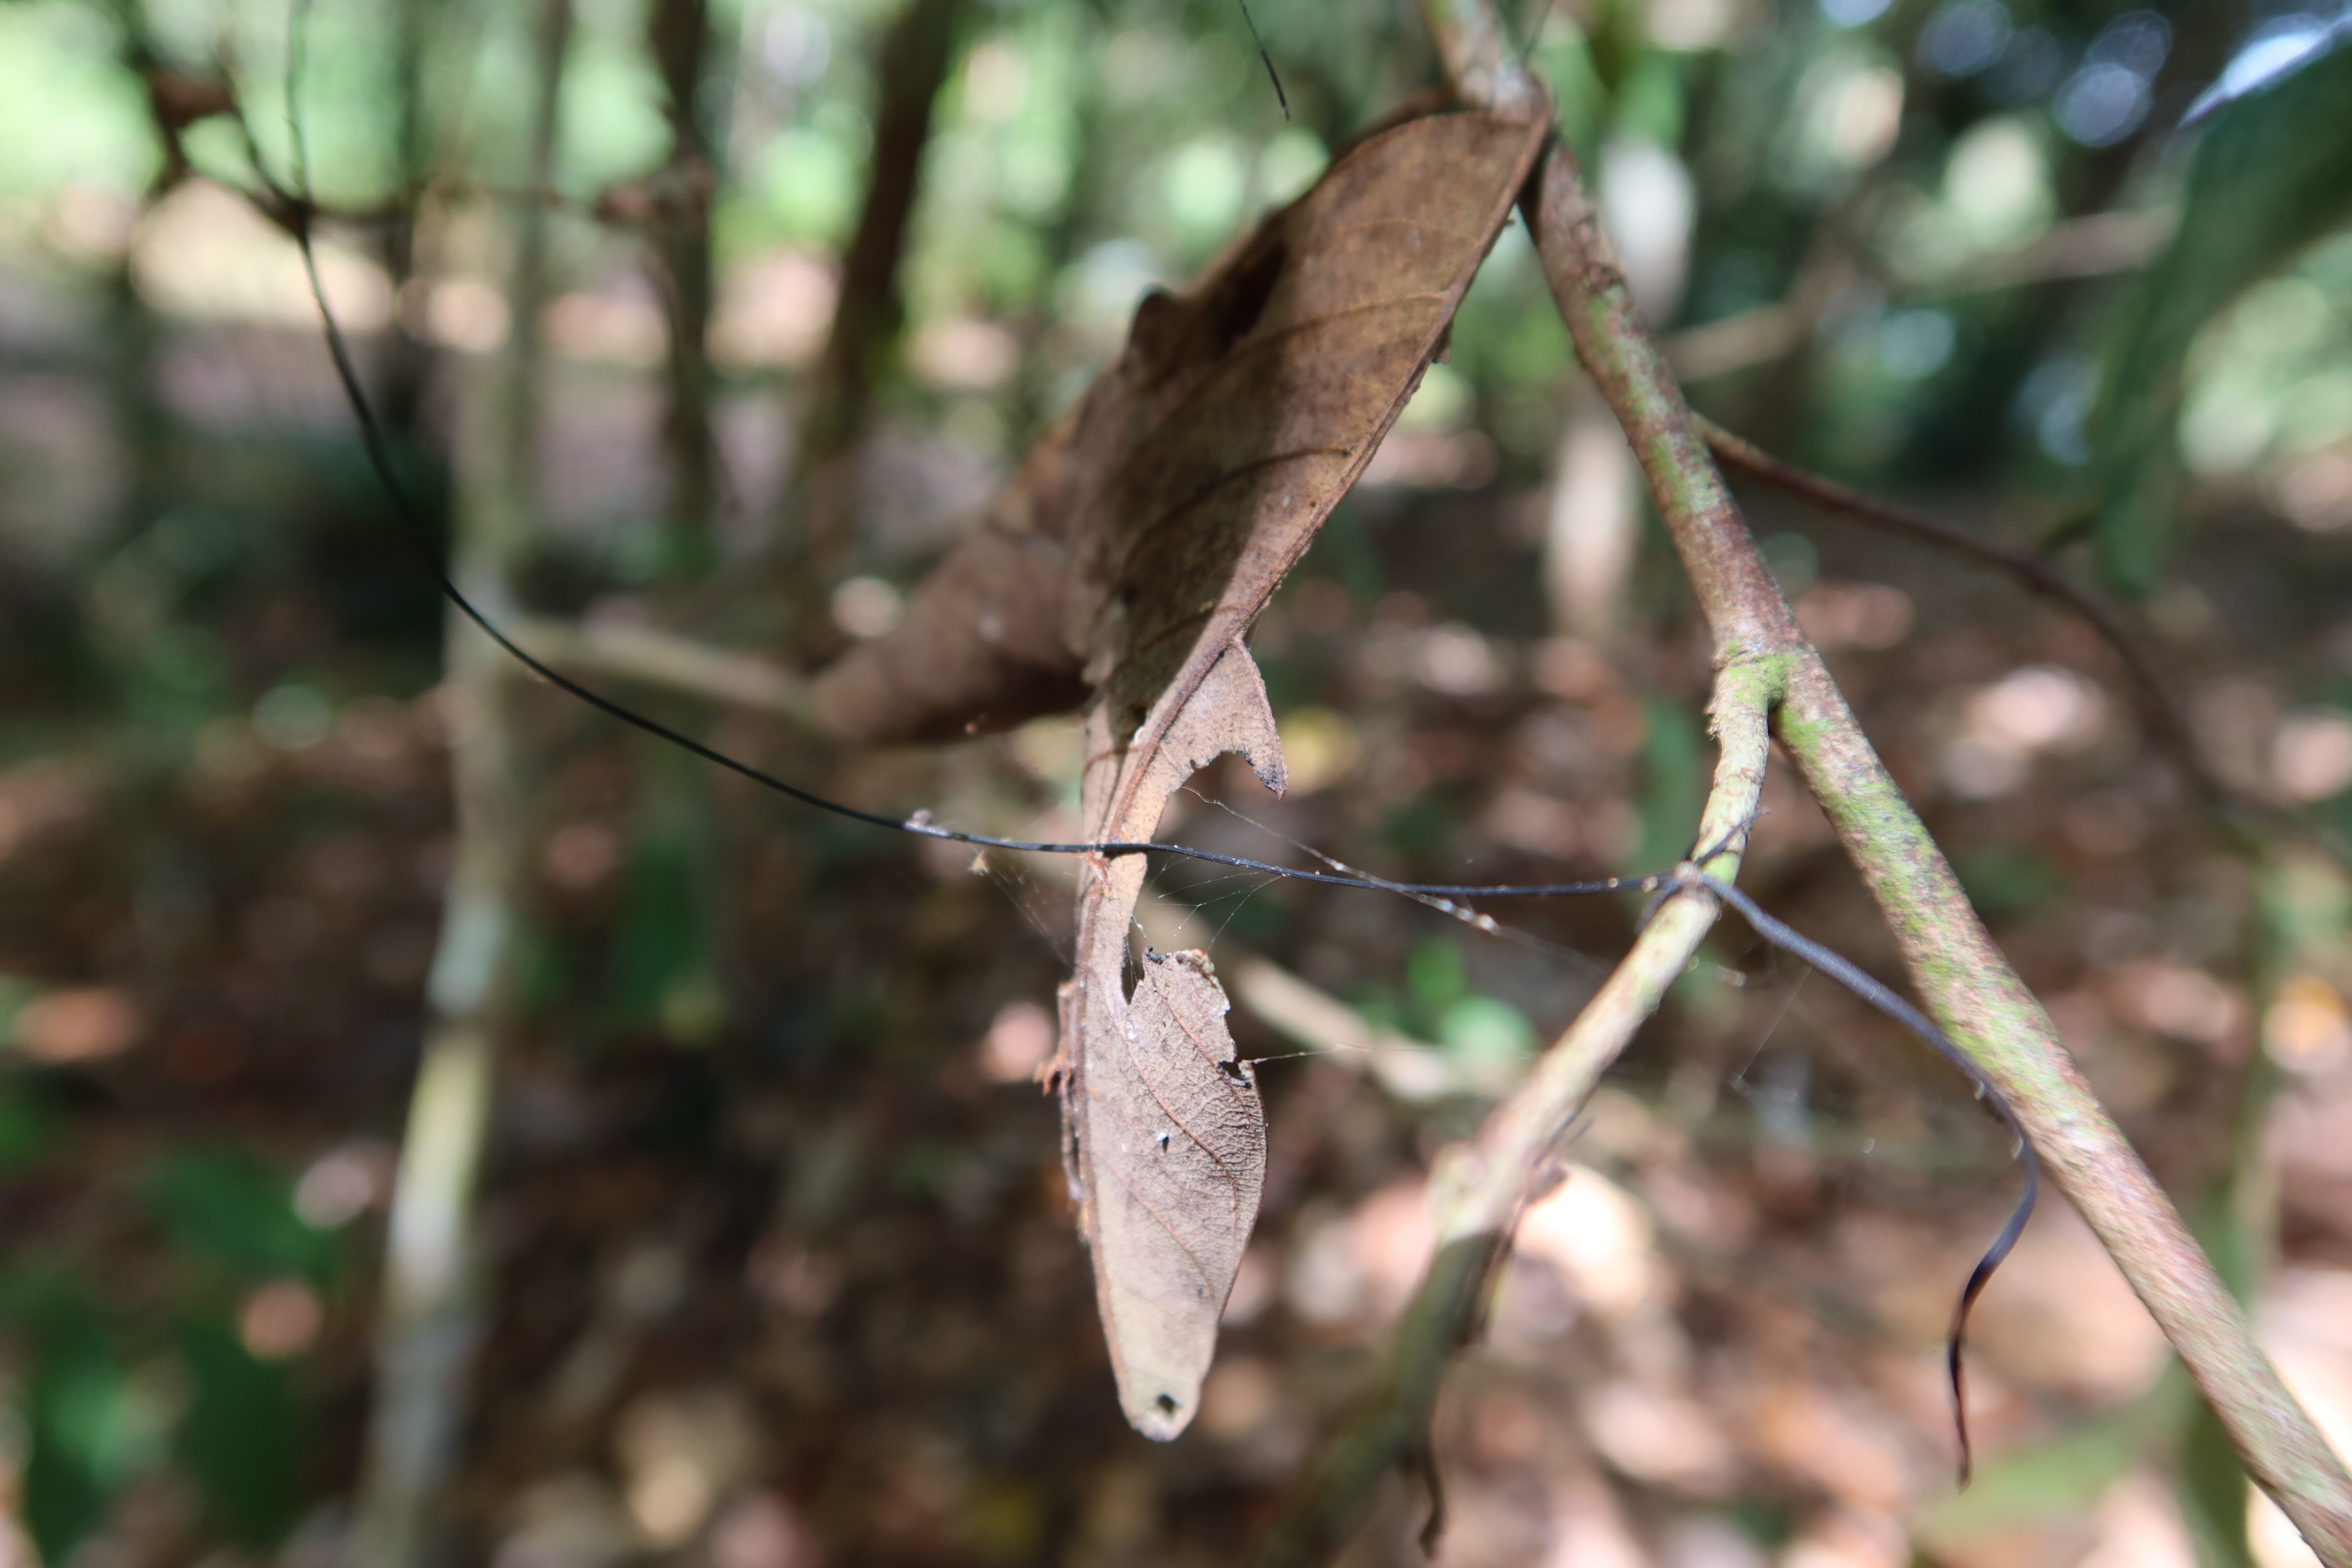
Label: Spiders